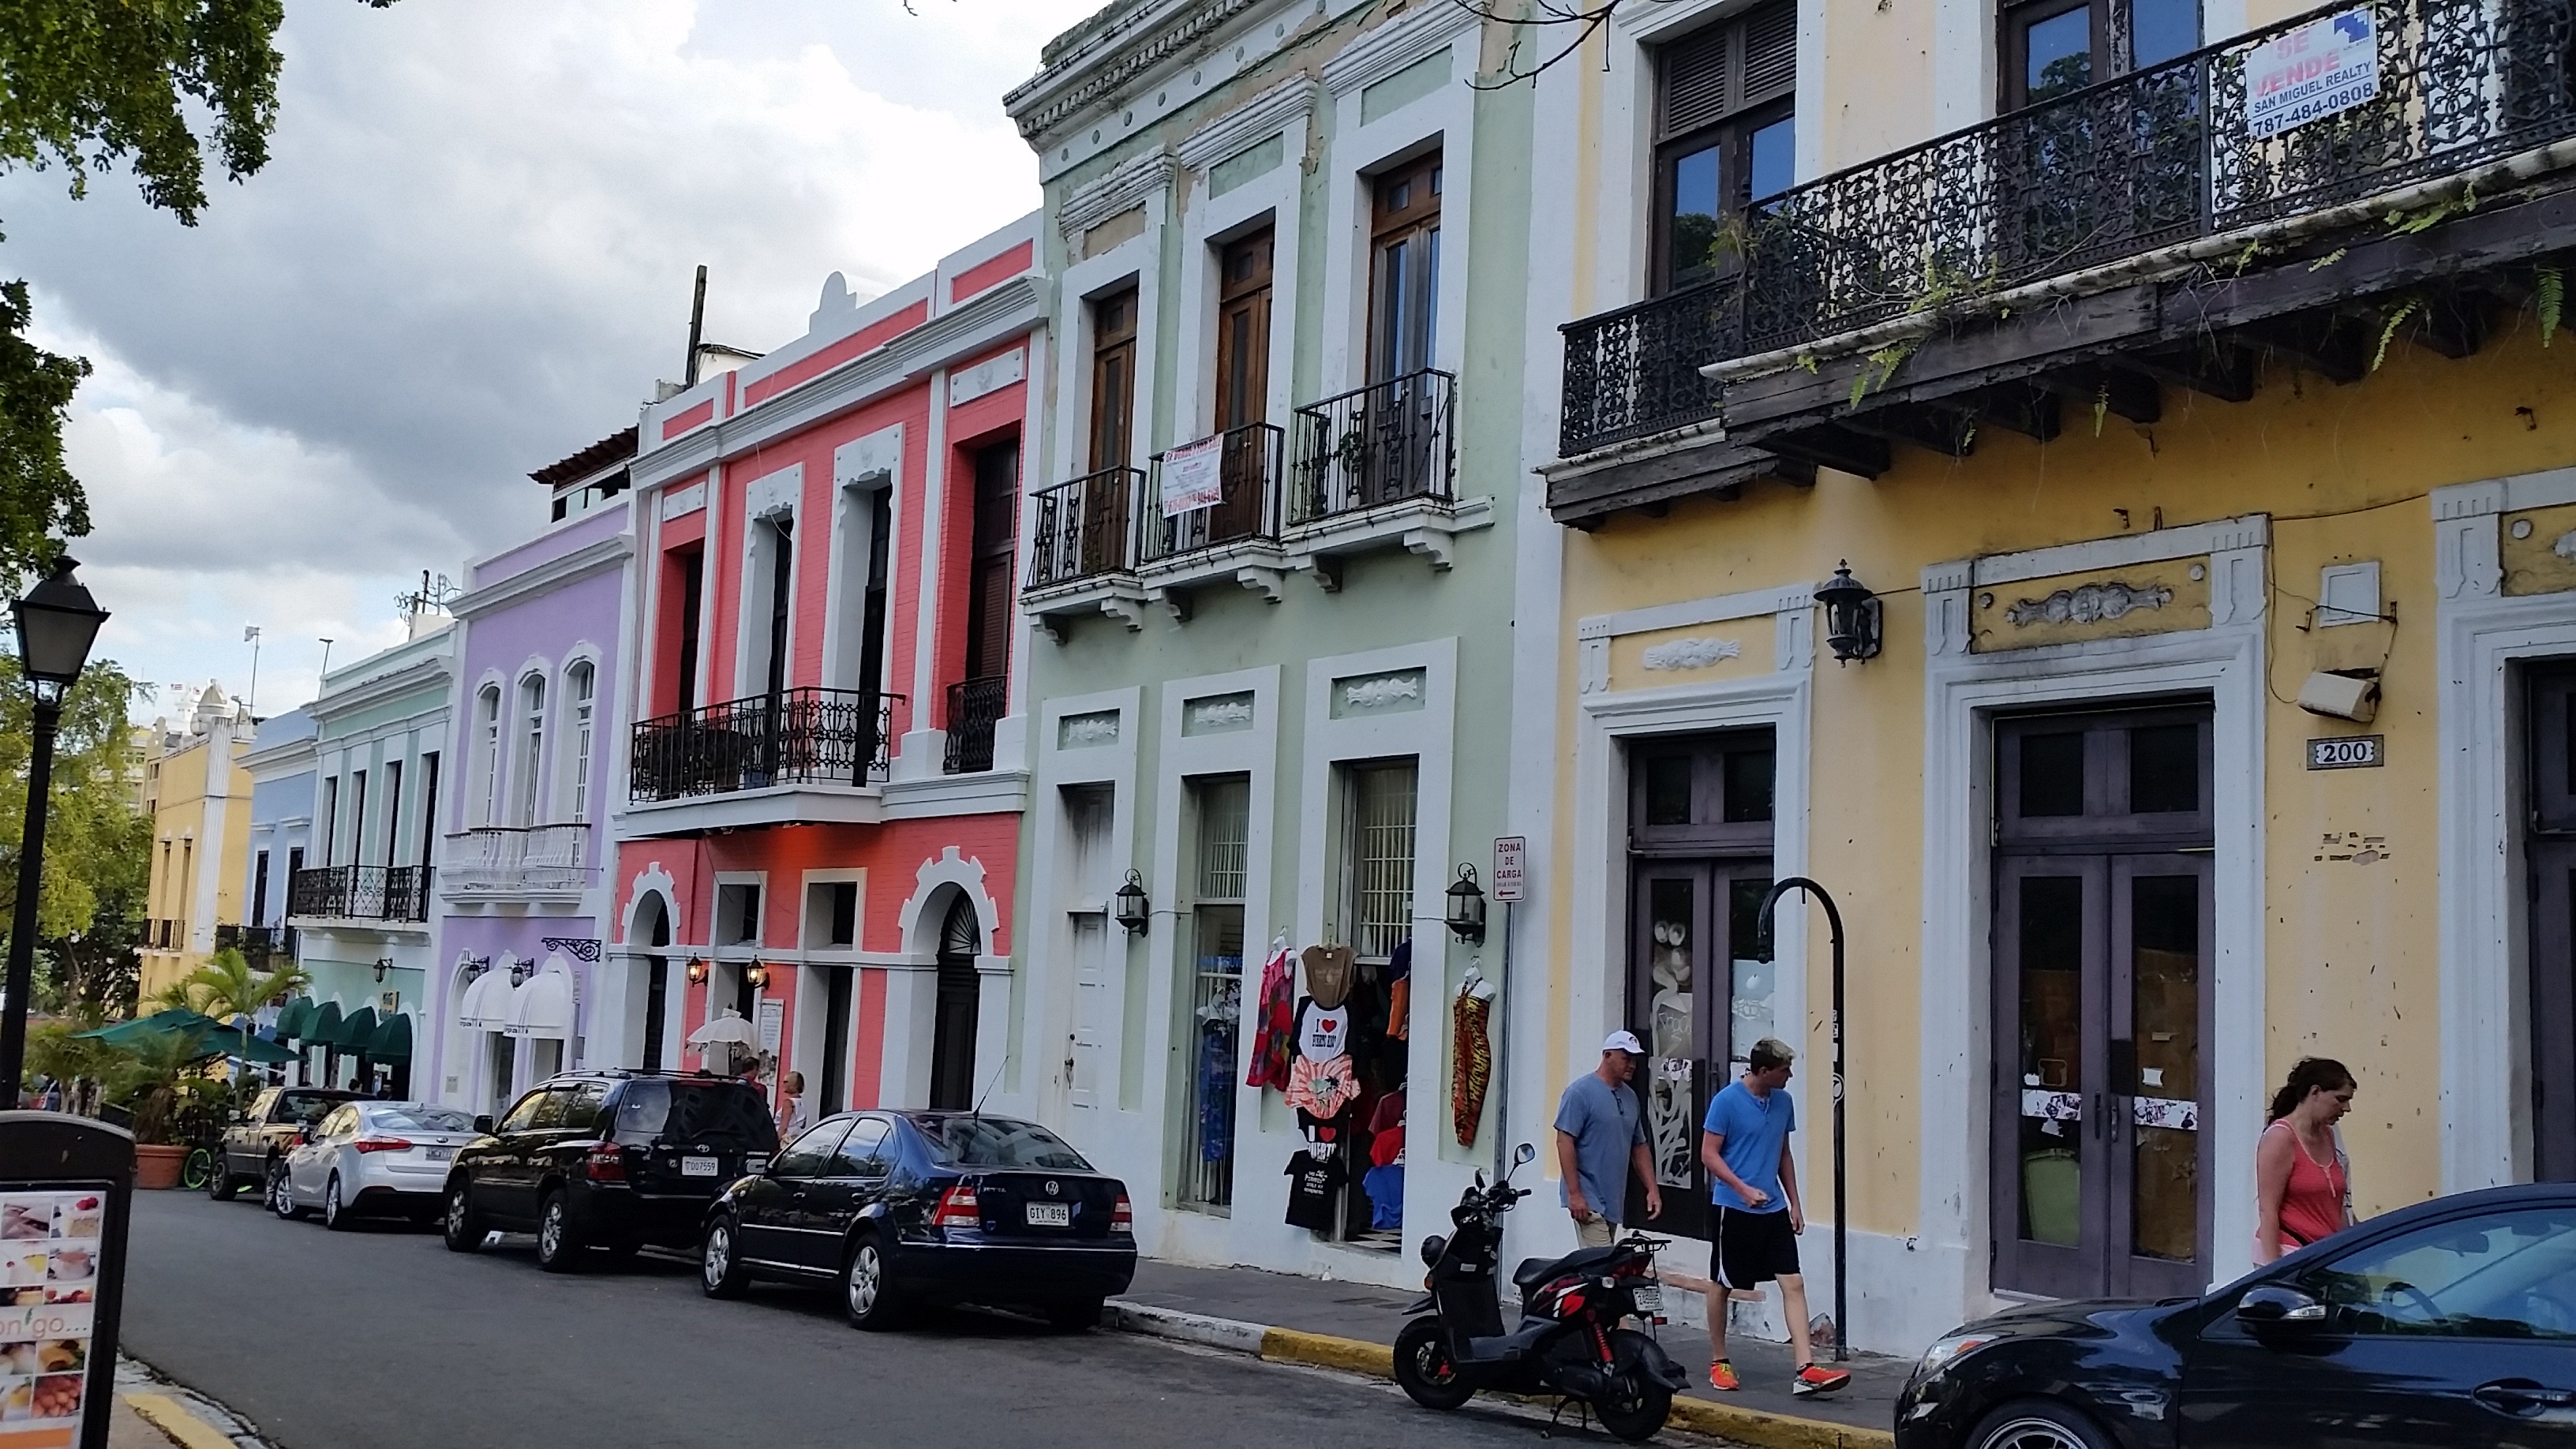
architecture, road, street, town, old, city, downtown, facade, historic, tourism, infrastructure, neighbourhood, puerto rico, san juan, urban area, residential area, human settlement